EMD F125

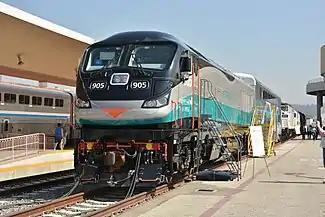
SCAX 905, the first F125 delivered to Metrolink, on display at Los Angeles Union Station

The EMD F125 "Spirit" is a four-axle passenger diesel locomotive manufactured by Electro-Motive Diesel (EMD) for the North American market since 2015. It is powered by a Caterpillar C175-20 V20 diesel engine rated at . The locomotive is capable of traveling at a maximum in-service speed of pulling consists of up to 10 cars. It was EMD's first new passenger locomotive for the North American market in 15 years, with the most recent predecessor passenger locomotive being the EMD DE30AC and DM30AC built for the Long Island Rail Road. So far, Metrolink is the only customer of the F125.